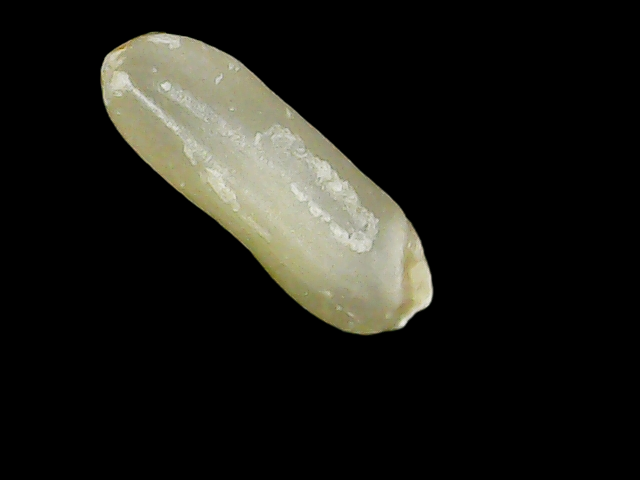
Rice variety: Binadhan24